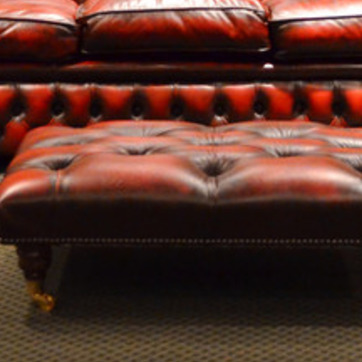
Material: leather